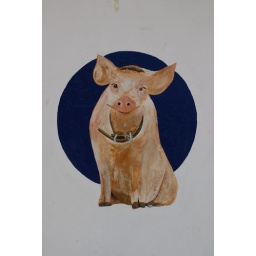
This pig is painted on the wall of a meat store in San Agustin de las Juntas Oaxaca Mexico